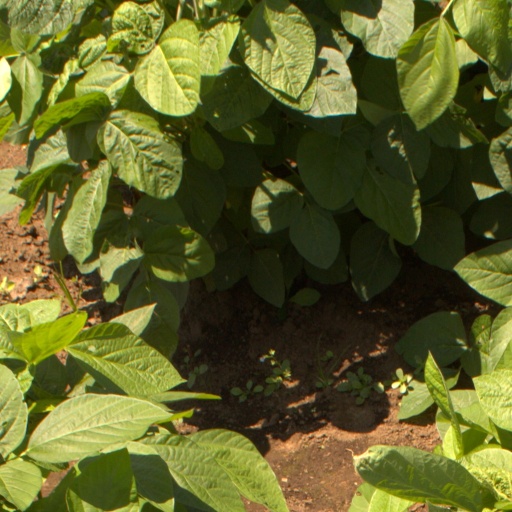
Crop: soybean